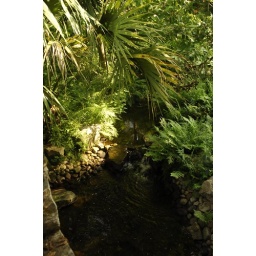
Brook running under bridge in Japanese Garden